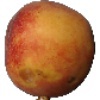
Label: Peach 1